Jan Wężyk

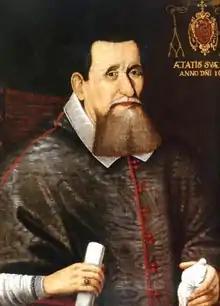

Jan Wężyk (1575–1638), of Wąż Coat of Arms, was a Polish noble and Roman Catholic bishop and Primate of Poland.